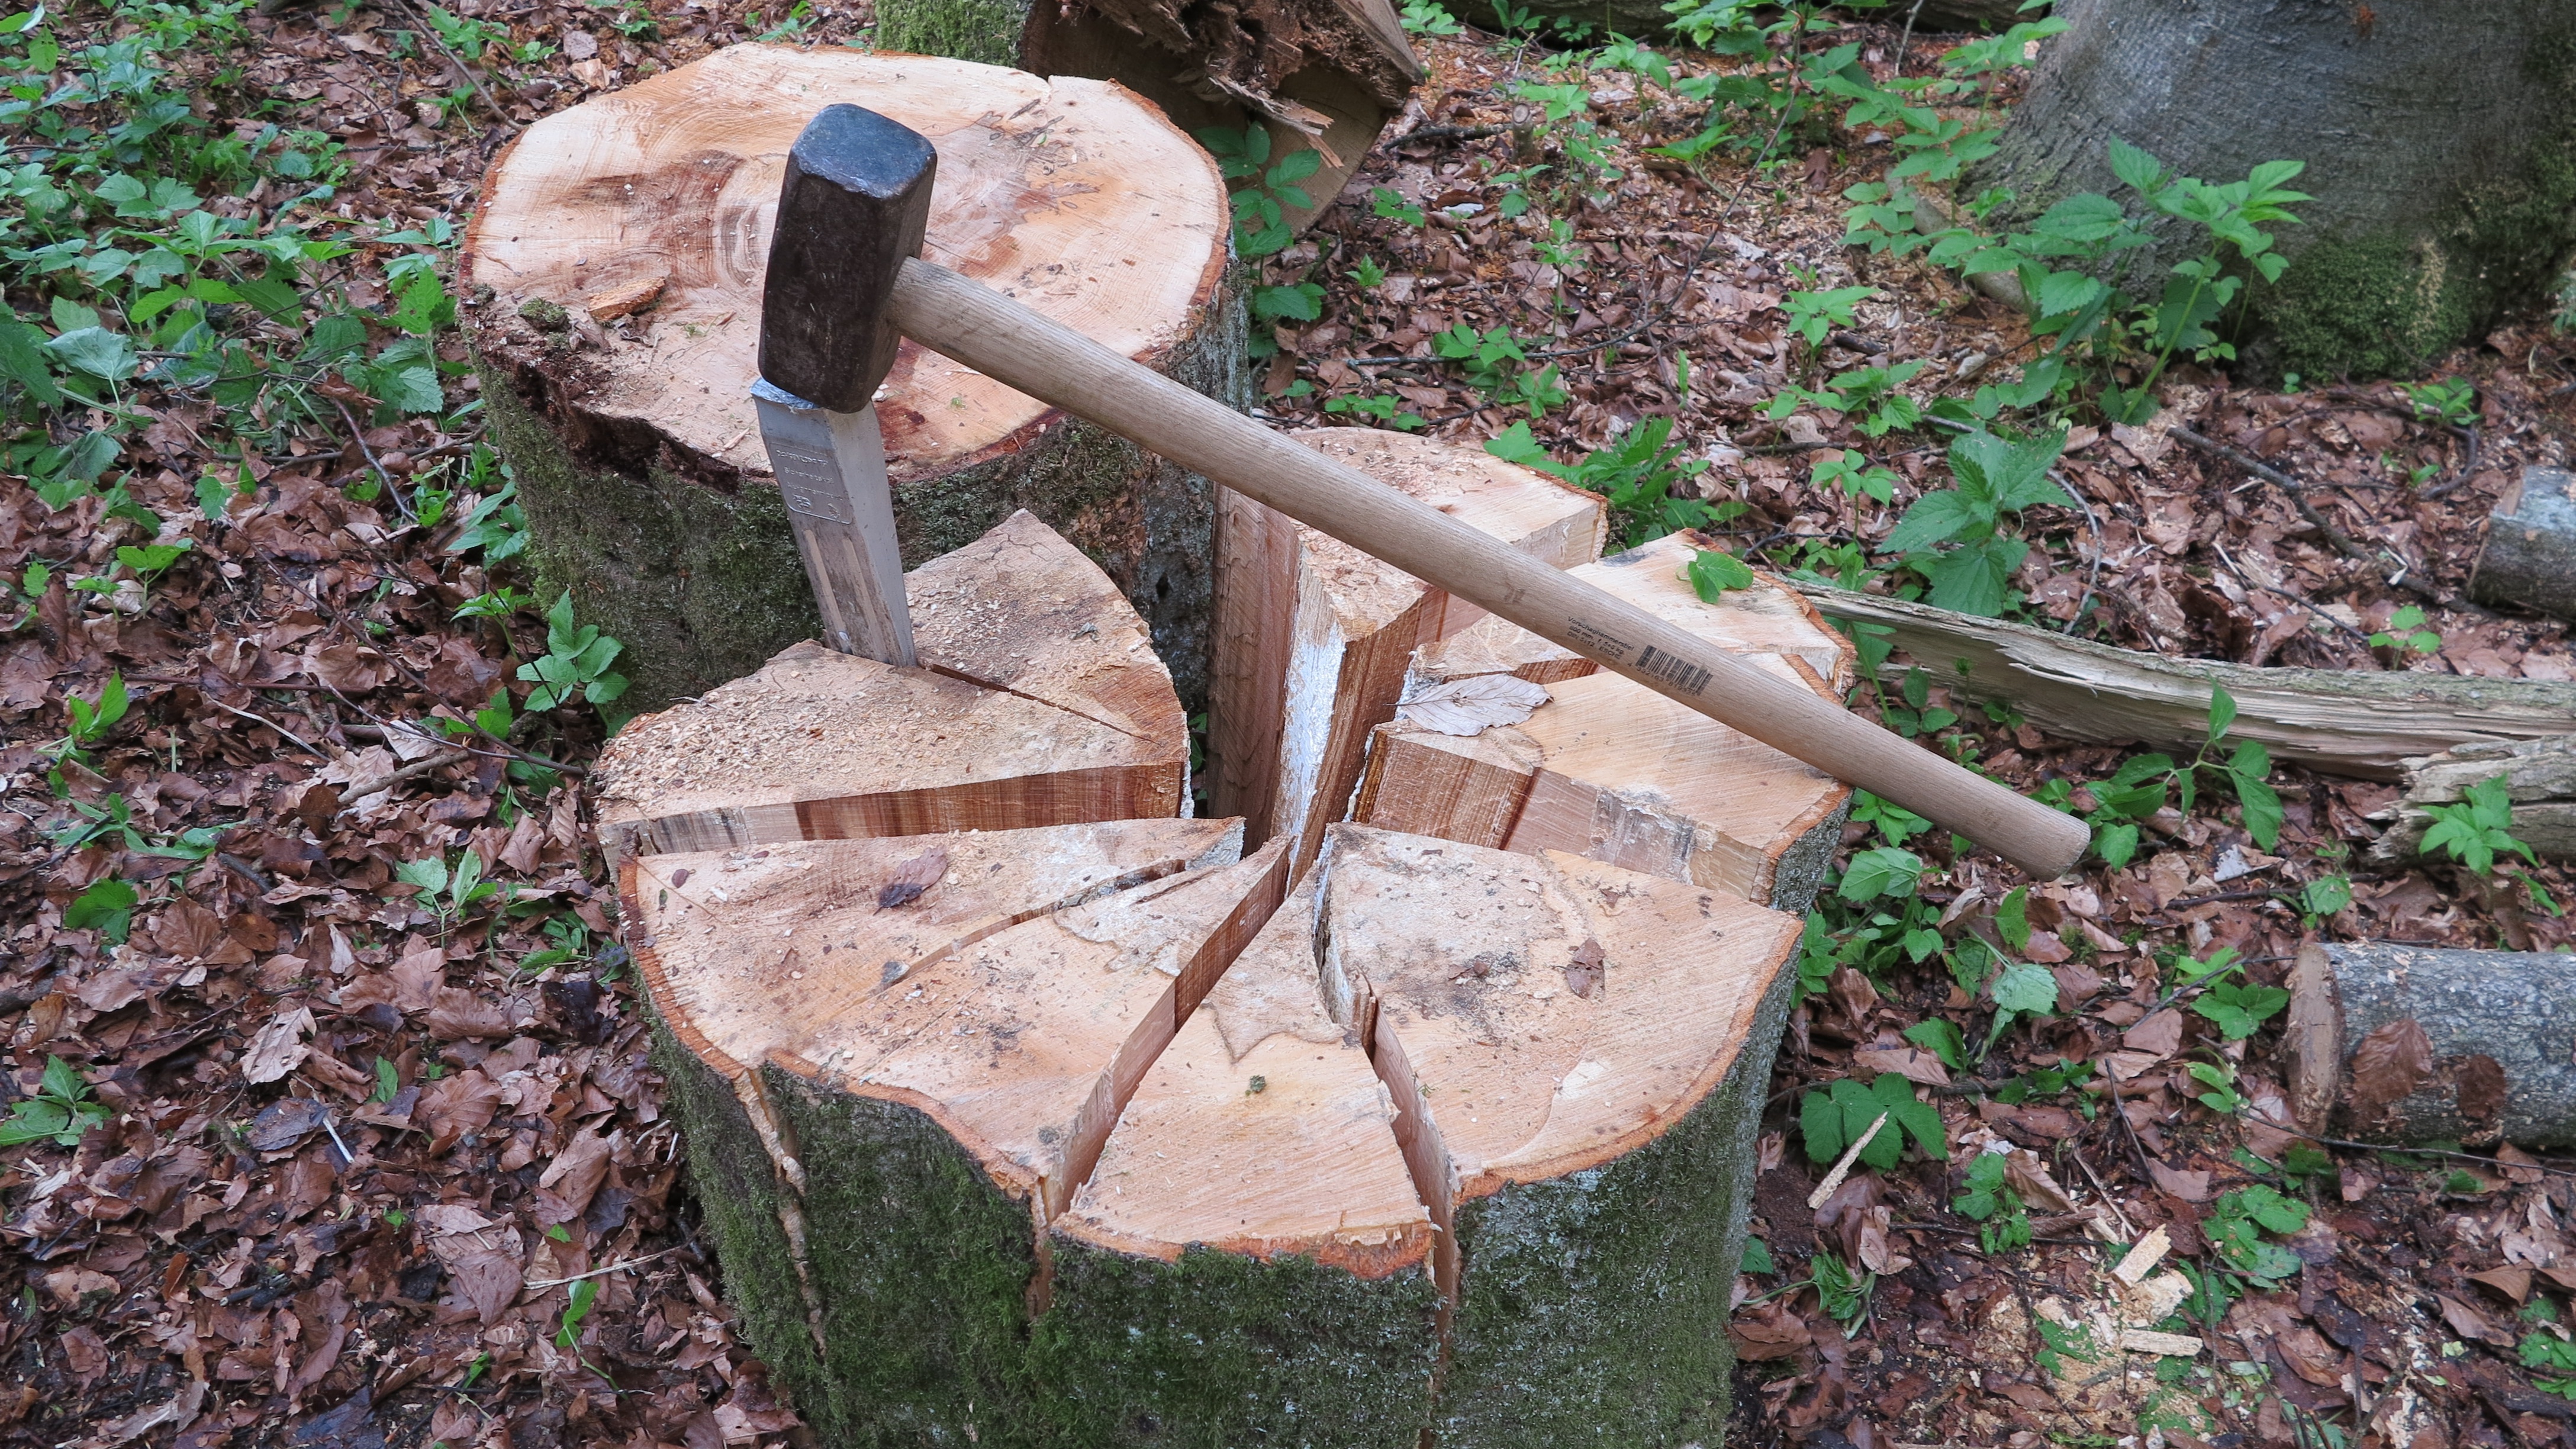
work, tree, wood, trunk, tool, hammer, soil, firewood, garden, sculpture, woodland, tree stump, yard, split, wedge, wood chop, forest work, split wood, woody plant, tree segments, kreissekmente